Dale Abbey (ruin)

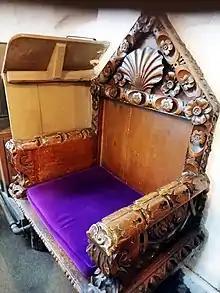
Lay bishop's throne, All Saints' Church, Dale Abbey

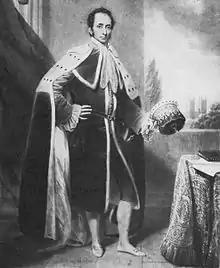
Philip Henry Stanhope, 4th Earl Stanhope, c. 1825

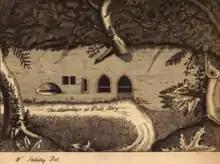
The hermitage at Dale Abbey according to William Stukeley, c. 1724.

Porte left his vast estates to his co-heirs, three daughters. Elizabeth, who inherited the family seat at Etwall, married Sir Thomas Gerard of Bryn: the pair were known to be Catholic recusants during the reign of Elizabeth I and their younger son, John Gerard was to leave a valuable record of his life as an underground Jesuit priest. They were to face constant financial difficulties as a result of their religious and political choices and Thomas was imprisoned for a time, accused of involvement in a plot to free Mary, Queen of Scots.